United States Congress and citizens

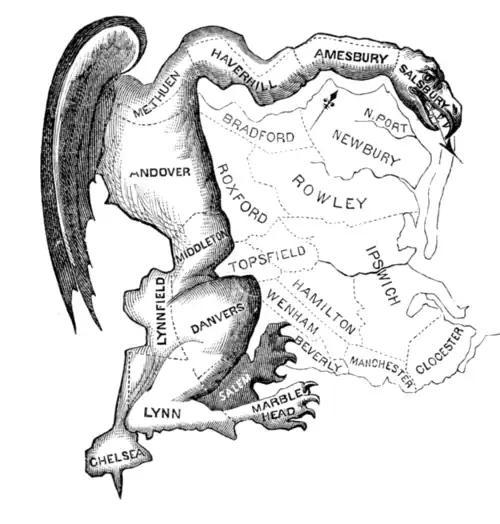
Here is the original cartoon "The Gerry-Mander" leading to the coining of the term "Gerrymander". District boundaries were creatively drawn by the Massachusetts legislature to favor the incumbent Democratic-Republican party candidates of Governor Elbridge Gerry over the Federalists in 1812.

Advantages which incumbents enjoy over challengers, and which have been a source of criticism and controversy, are access to campaign contributions as well as gerrymandering which give incumbents an unfair advantage, according to some critics. As a result, re-election rates of members of Congress seeking repeated terms hovers around 90% according to many sources. Sometimes members of Congress are seen as a "privileged class" with cozy relations with lobbyists and free use of official resources. Academics such as Princeton's Stephen Macedo have proposed solutions to fix gerrymandering. Campaign costs have risen steadily over time. In 1971, the cost of running for congress in Utah was $70,000. Since then, campaign costs have climbed. The biggest campaign expense is television ads, although campaign staff and materials are expensive too. By 1986, the average Senate race cost $3 million; average House races cost $350,000. By 1994, the cost to run for a congressional seat was about $500,000 on average; in 2004, a decade later, the cost was significantly higher. "Largely because of the ever-increasing cost of television advertising, the average price tag for waging a winning campaign is likely to zoom past the million-dollar mark this year for the first time, analysts say," according to one report. Money plays a huge role in congressional elections. Since fundraising is vital, "members of Congress are forced to spend ever-increasing hours raising money for their re-election" and "campaign costs continue to skyrocket." Nevertheless, the Supreme Court has treated campaign contributions as a free speech issue. Some see money as a good influence in politics since it "enables candidates to communicate with voters and parties to organize efforts to get out the vote." In the 2008 election, spending for all campaigns (including presidential) approached $2 billion in early 2008. Few members retire from Congress without complaining about how much it costs to campaign for reelection. Further, after being reelected, congresspersons are more likely to attend to the needs of heavy campaign contributors than to ordinary citizens. Some political scientists speculate there is a "coattail effect" when a popular president or party position has the effect of reelecting incumbents who get dragged along to victory as if they were "riding on the president's coattails", although there is some evidence that the coattail effect is irregular and possibly has been declining since the 1950s.